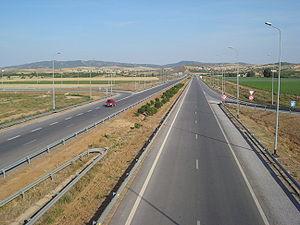
L'autoroute transmaghrébine est un projet d'autoroute maghrébine qui doit traverser la Mauritanie, le Sahara occidental, le Maroc, l'Algérie, la Tunisie et la Libye. Elle est composée d'un axe atlantique de Nouakchott à Rabat et d'un axe méditerranéen de Rabat à Tripoli passant par Alger et Tunis.
Béja est une ville du Nord-Ouest de la Tunisie située à une centaine de kilomètres de Tunis et à une cinquantaine de kilomètres de la frontière tuniso-algérienne.
Le transport en Tunisie est détenu à près de 70 % par le secteur public. La tutelle de ce secteur est confiée au ministère du Transport qui a pour mission officielle de doter le pays d'un système de transport global, économique et sûr et d'en contrôler le bon fonctionnement en vue d'en faire un facteur de développement économique et social.
L'autoroute A3 relie Tunis, capitale de la Tunisie, à la ville de Bou Salem. À terme, l'autoroute reliera la capitale à la frontière tuniso-algérienne, soit 217 kilomètres à travers le territoire tunisien.